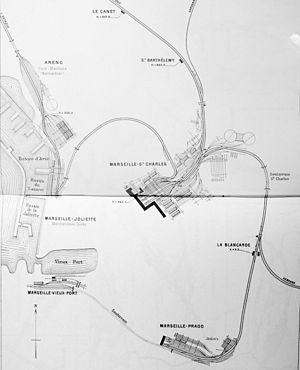
Croquis des Bifurcations et Gares principales de Marseille en 1904.
La ligne de L'Estaque à Marseille-Joliette est une ligne de chemin de fer du département des Bouches-du-Rhône. Son parcours se trouve dans son intégralité sur le territoire de la ville de Marseille.
La Ligne de Marseille-St-Charles à Marseille-Joliette est une ligne de chemin de fer du département des Bouches-du-Rhône. Son parcours se trouve dans son intégralité sur le territoire de la ville de Marseille.